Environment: real
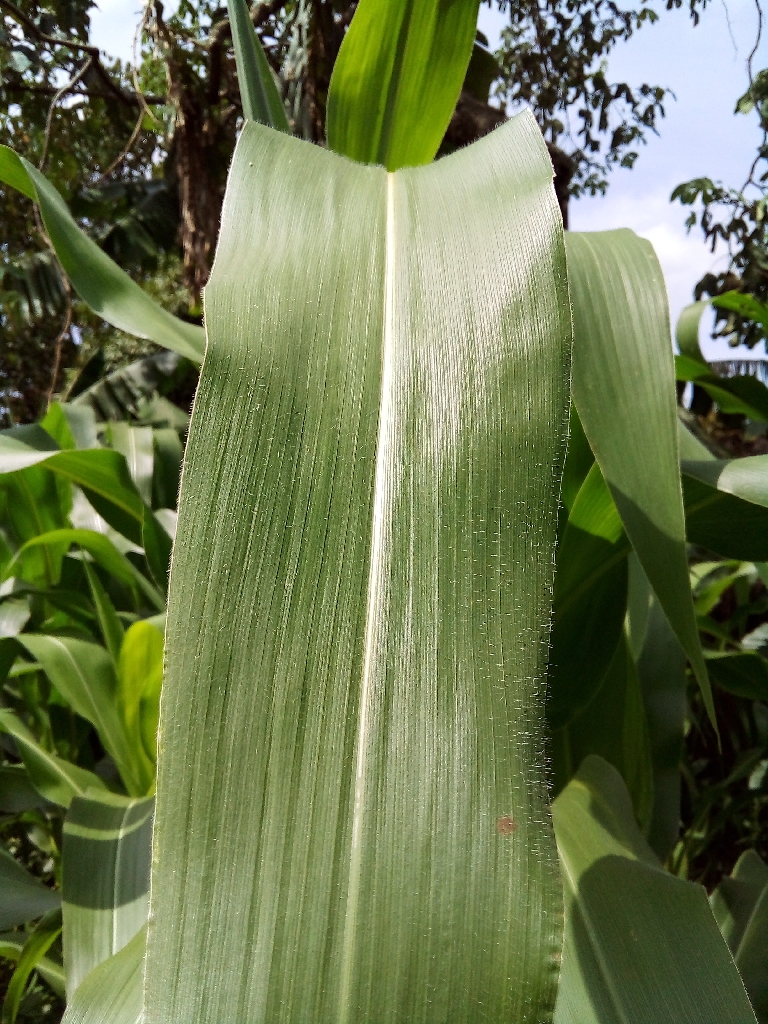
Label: healthy